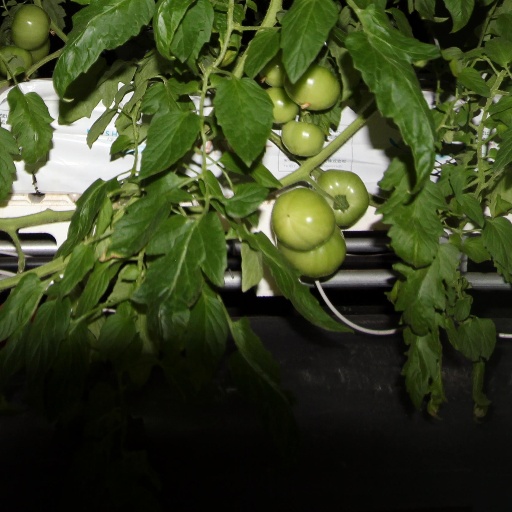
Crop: tomato